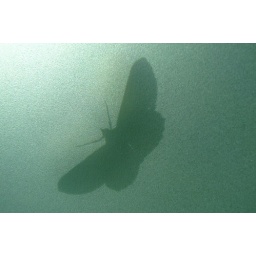
At the office, the shadow of a butterfly on the polished glass under the windows.